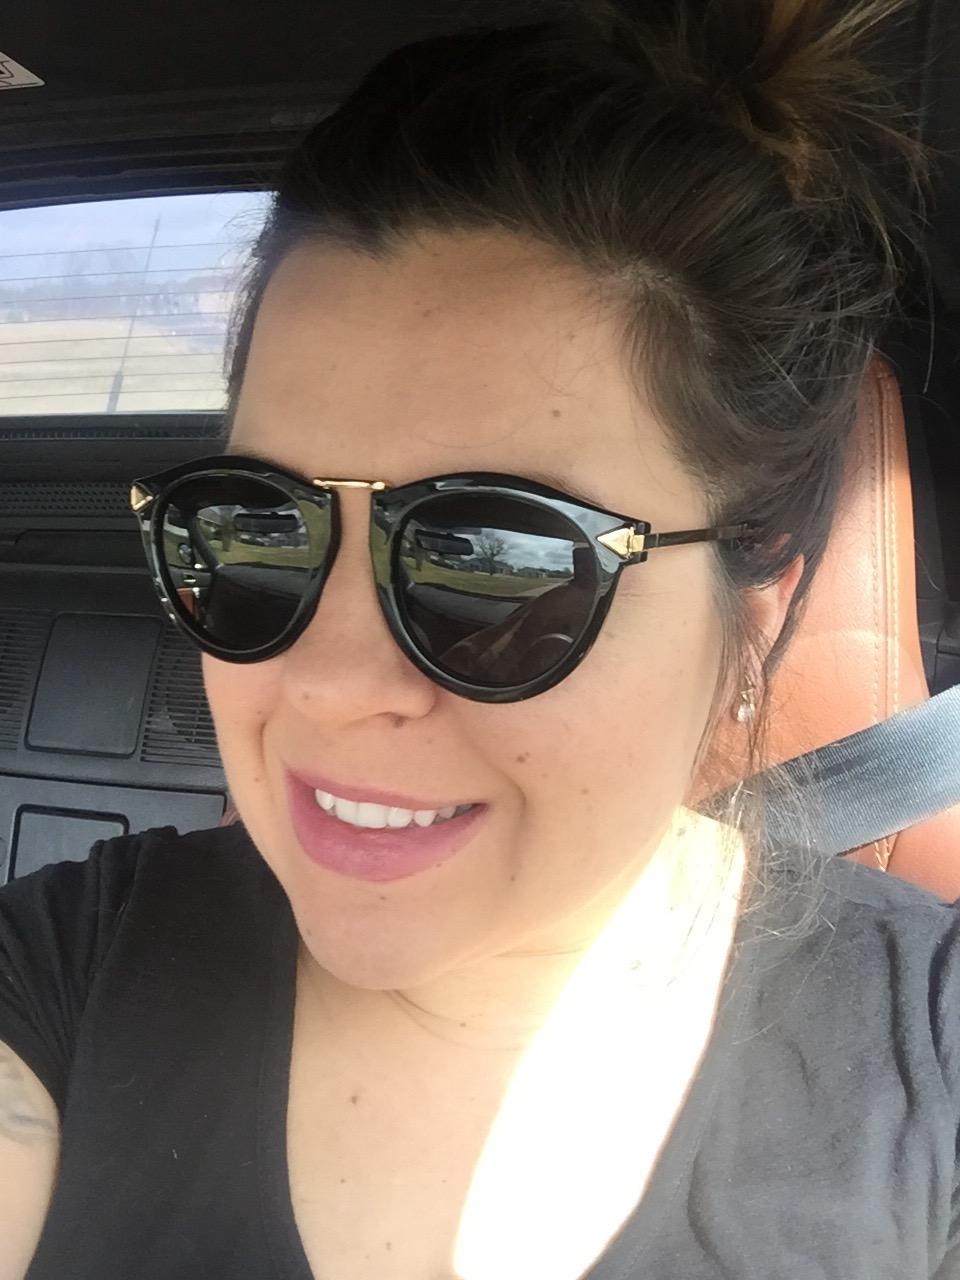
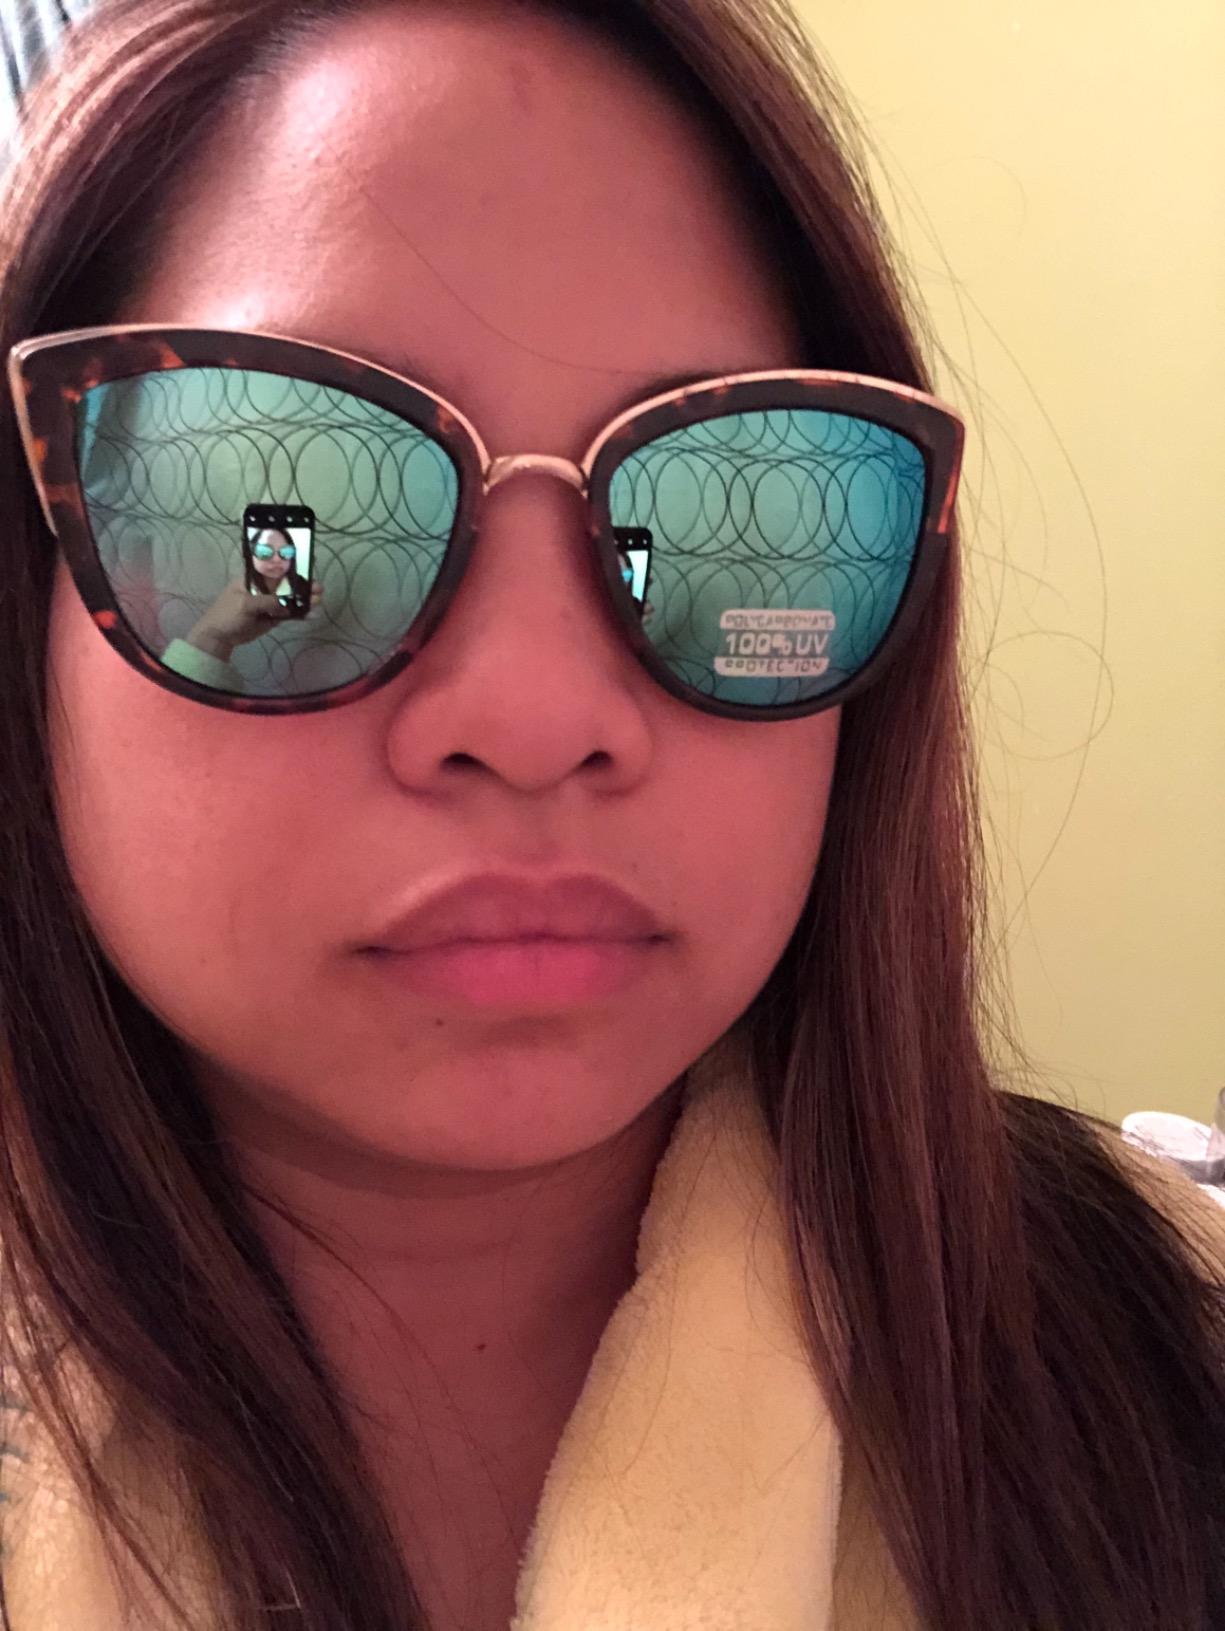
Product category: accessories_sunglasses
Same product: no